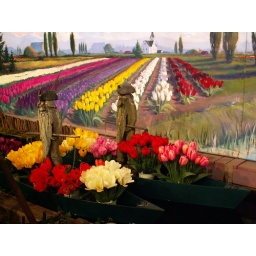
Floating flower sculptures in boats in a little moat in front of the Tulip Festival Mural.